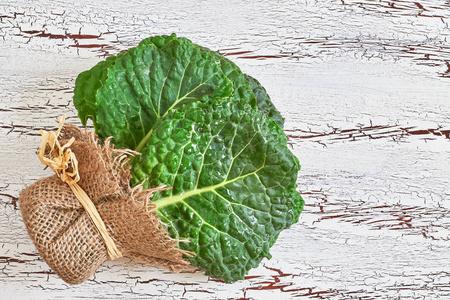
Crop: unknown
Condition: cabbage